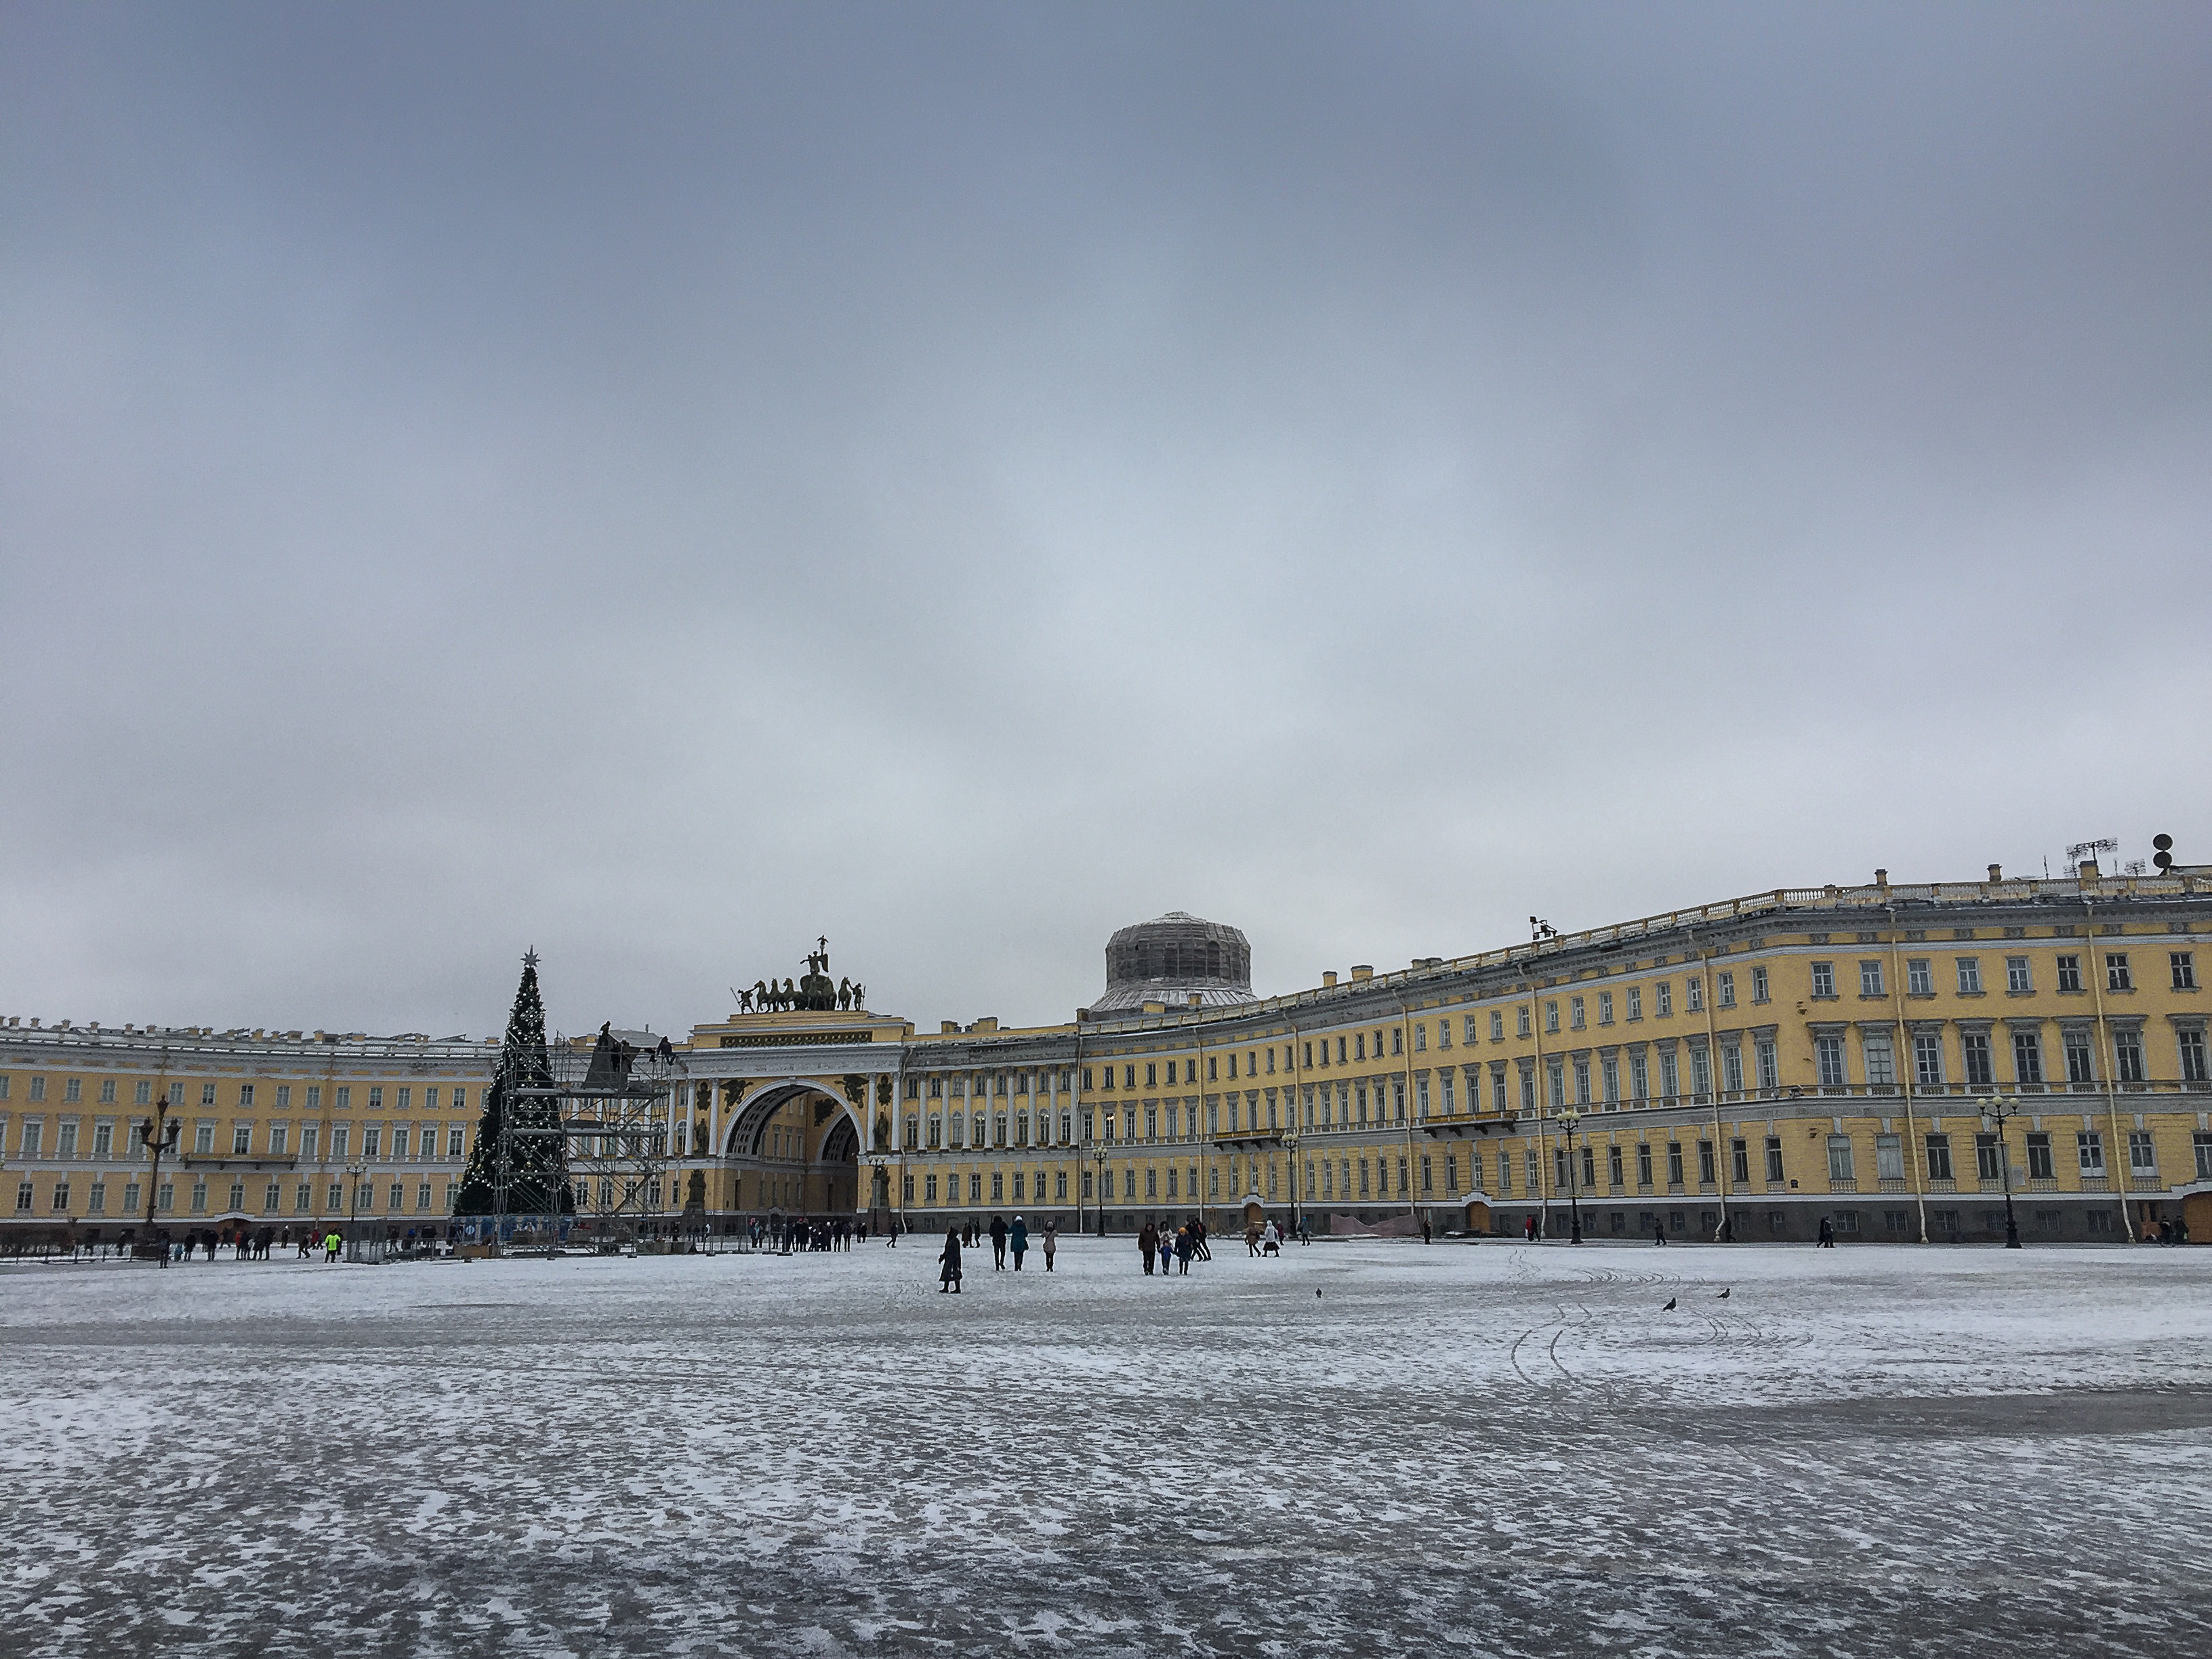
snow, winter, bridge, morning, city, river, cityscape, panorama, weather, season, russia, ark, urban area, saint petersbourg, palace square